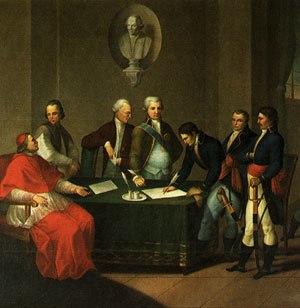
Tolentino est une commune d'environ 18 870 habitants de la province de Macerata dans les Marches en Italie. La ville est connue en France pour avoir donné son nom au traité de paix, signé le 19 février 1797 entre la première République française et les États pontificaux.